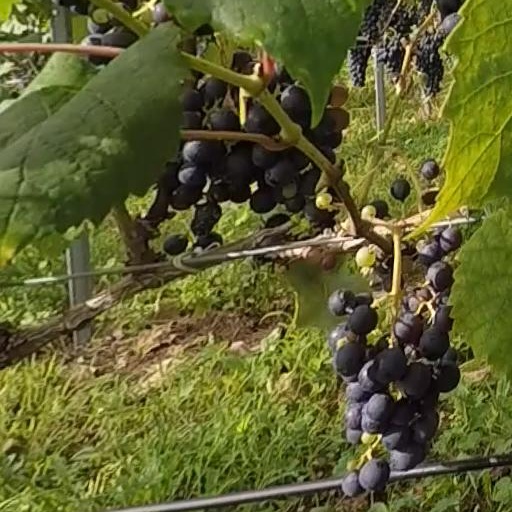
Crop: grape